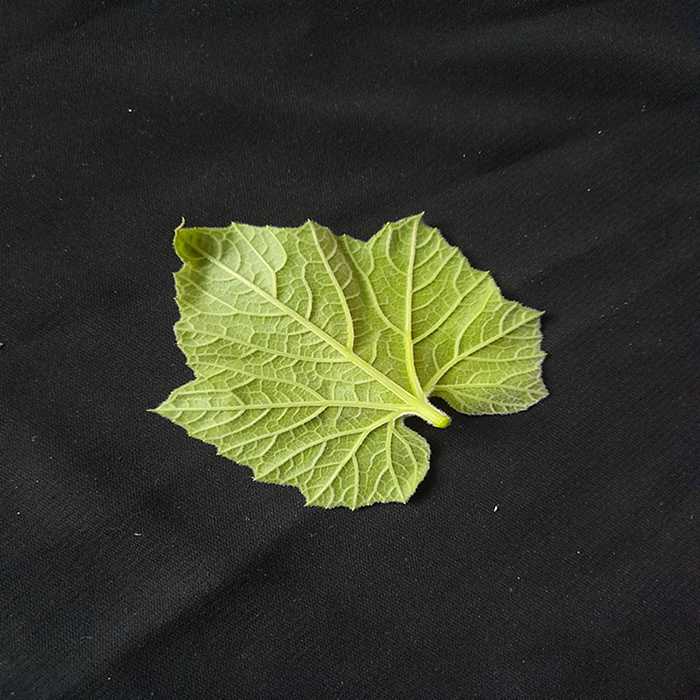
Plant: Bottle gourd
Label: Fresh leaf